Hugh Brady (general)

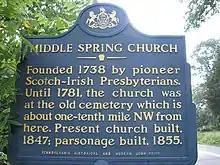
Plaque at Middle Spring Pennsylvania Presbyterian Church

Hugh Brady was born July 29, 1768, one of six sons and four daughters by John and Mary Brady, in Standing Stone, Huntingdon County, Pennsylvania. Brady's father, Captain John Brady, was killed in 1779, during the American Revolution in a battle with Native Americans. In May 1779, the family moved to Brady's maternal grandfather's home in Cumberland County and stayed there until October 1779. After a harsh winter, Brady spent the ensuing few years working the fields in the area with his brothers, often armed in case of conflict with Native Americans. Brady's mother died in 1783, and his oldest siblings began to marry. Hugh Brady moved with his brother Samuel Brady to Washington County, Pennsylvania. Samuel married and Hugh stayed with his brother until 1792, when he began his military career.